Guadalajara, Spain

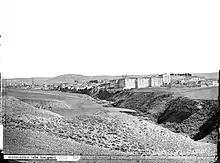
Guadalajara circa 1872, by Laurent.

The 19th century started with two major setbacks: the damages caused by the Peninsular War (1808–1814) and the closing of the Real Fábrica de Paños in 1822. In 1808, Guadalajara was taken by the French Army led by General Hugo and the city was destroyed. During the war, the 14 convents in the city were abandoned and turned into barracks, paving the way for the future processes of "desamortización", most decisively in between 1833 and 1843.